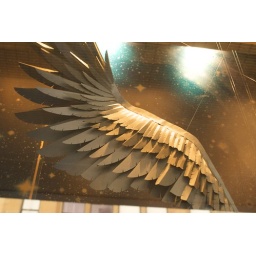
Some beautiful paper wings in a shop window